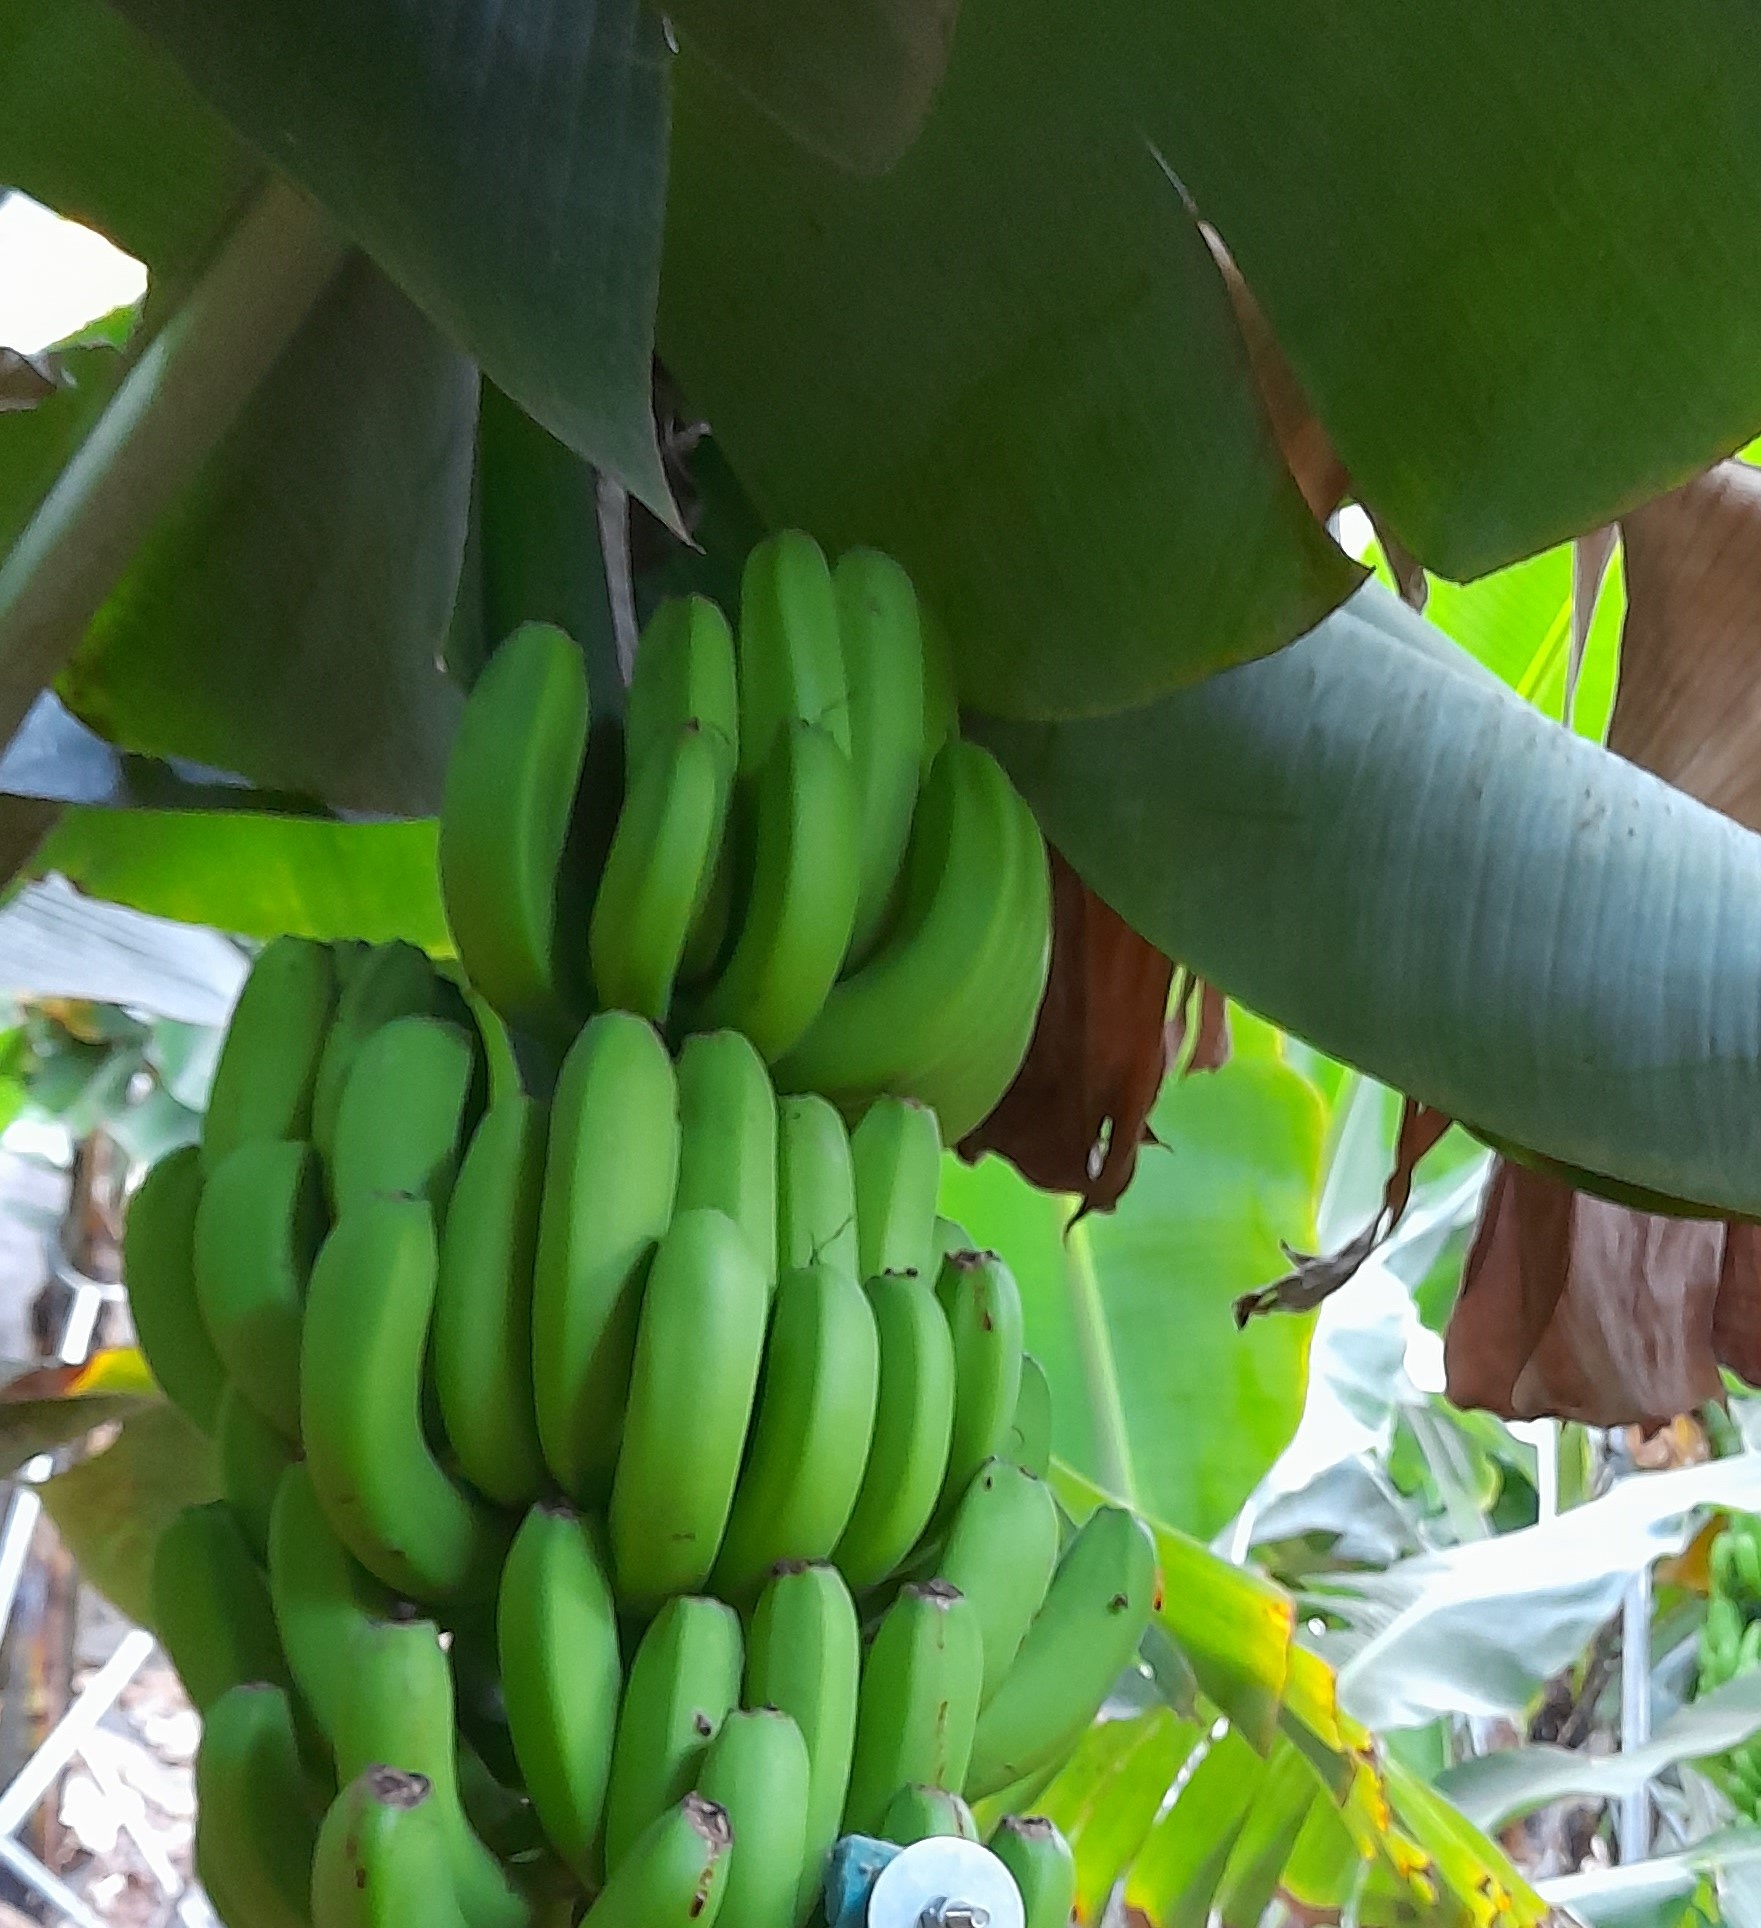
Label: Keep